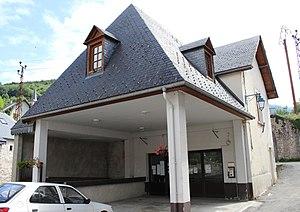
Mairie d'Ilhet (Hautes-Pyrénées)
Ilhet est une commune française située dans le département des Hautes-Pyrénées, en région Occitanie.